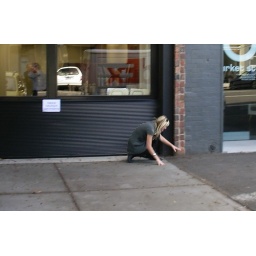
Installing sign under next door office window